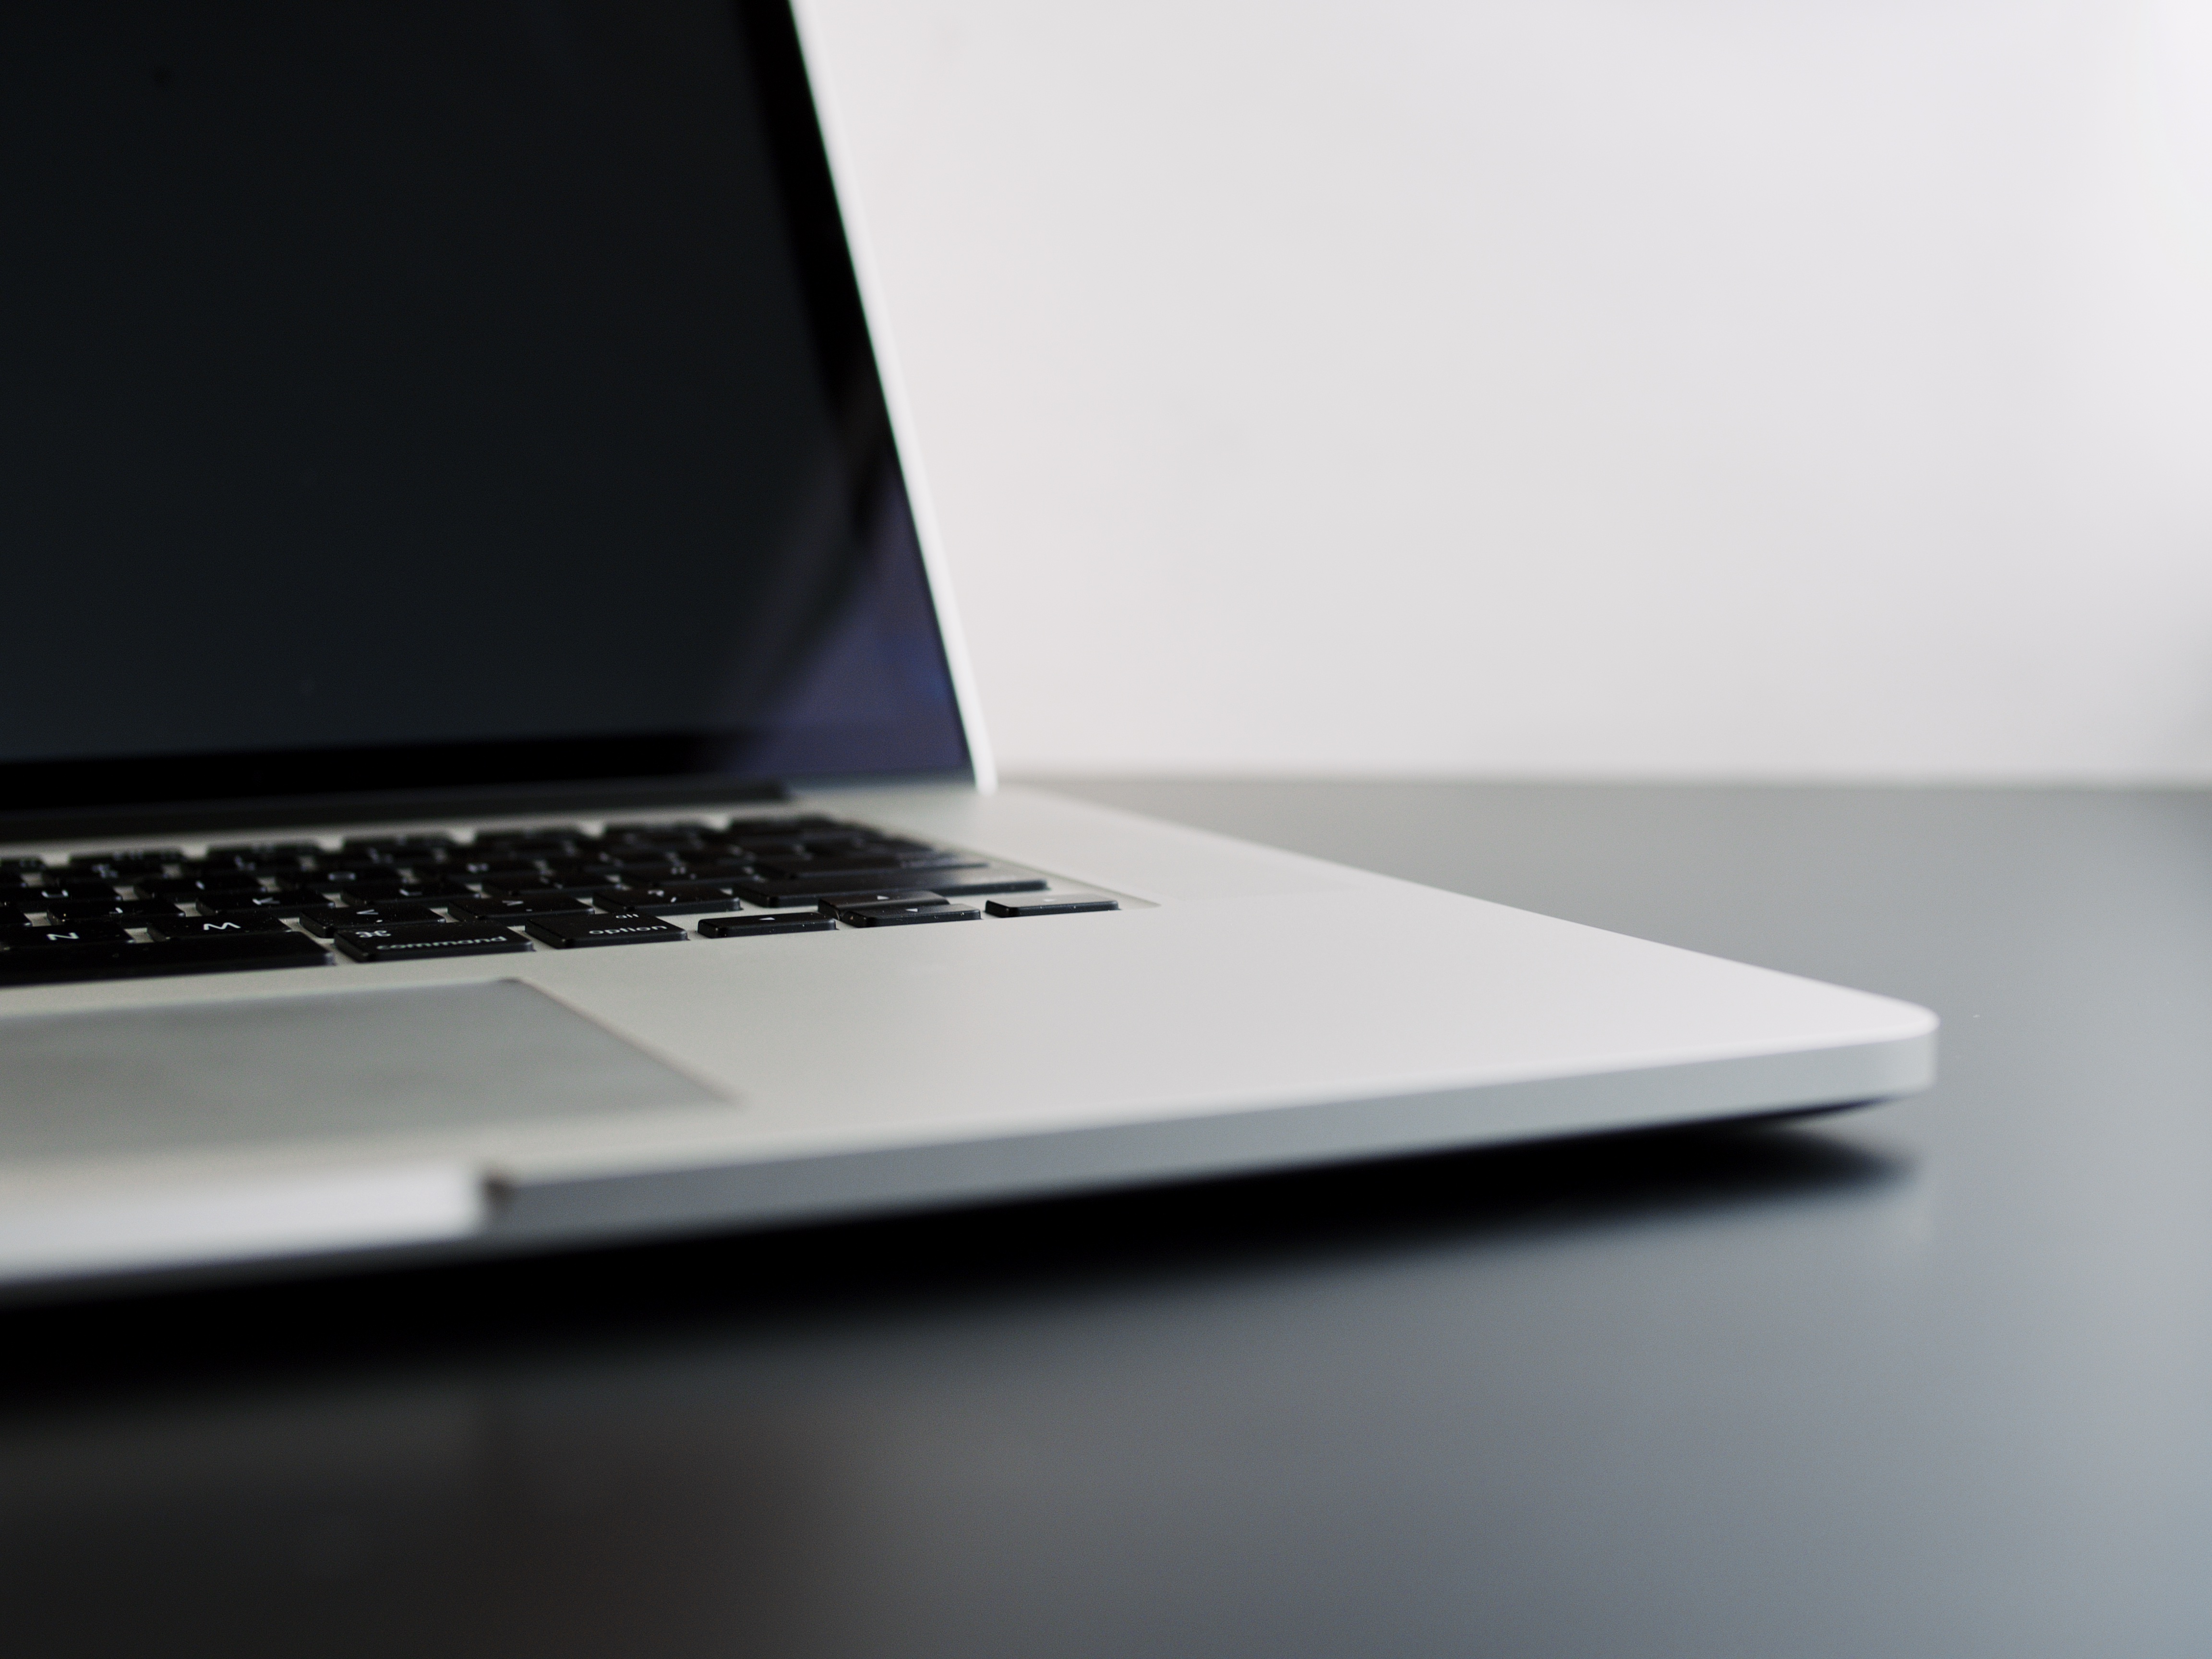
laptop, notebook, apple, technology, brand, macbook pro, multimedia, desktop computer, netbook, personal computer, electronic device, computer hardware